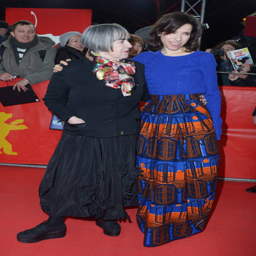
scriptwriter and actor attend the premiere during film festival attheater .